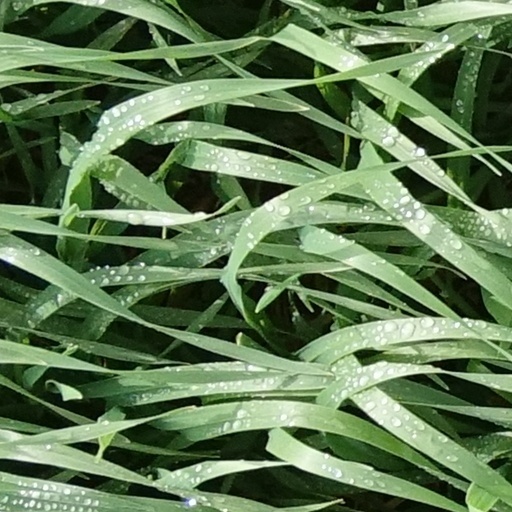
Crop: wheat